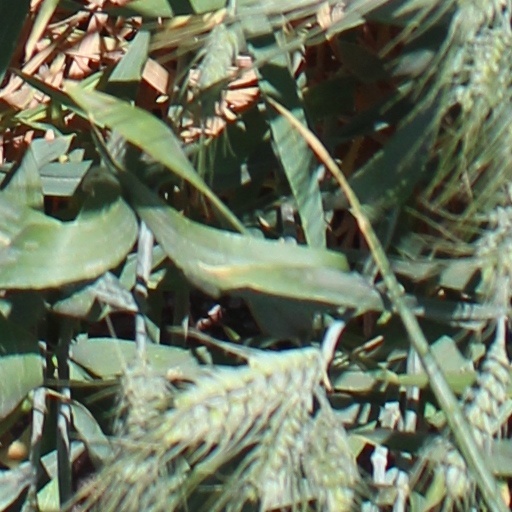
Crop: wheat